Sky position (RA, Dec in degrees): 188.878, 19.795
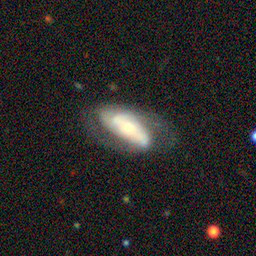
Galaxy morphology: Unbarred Loose Spiral Galaxies